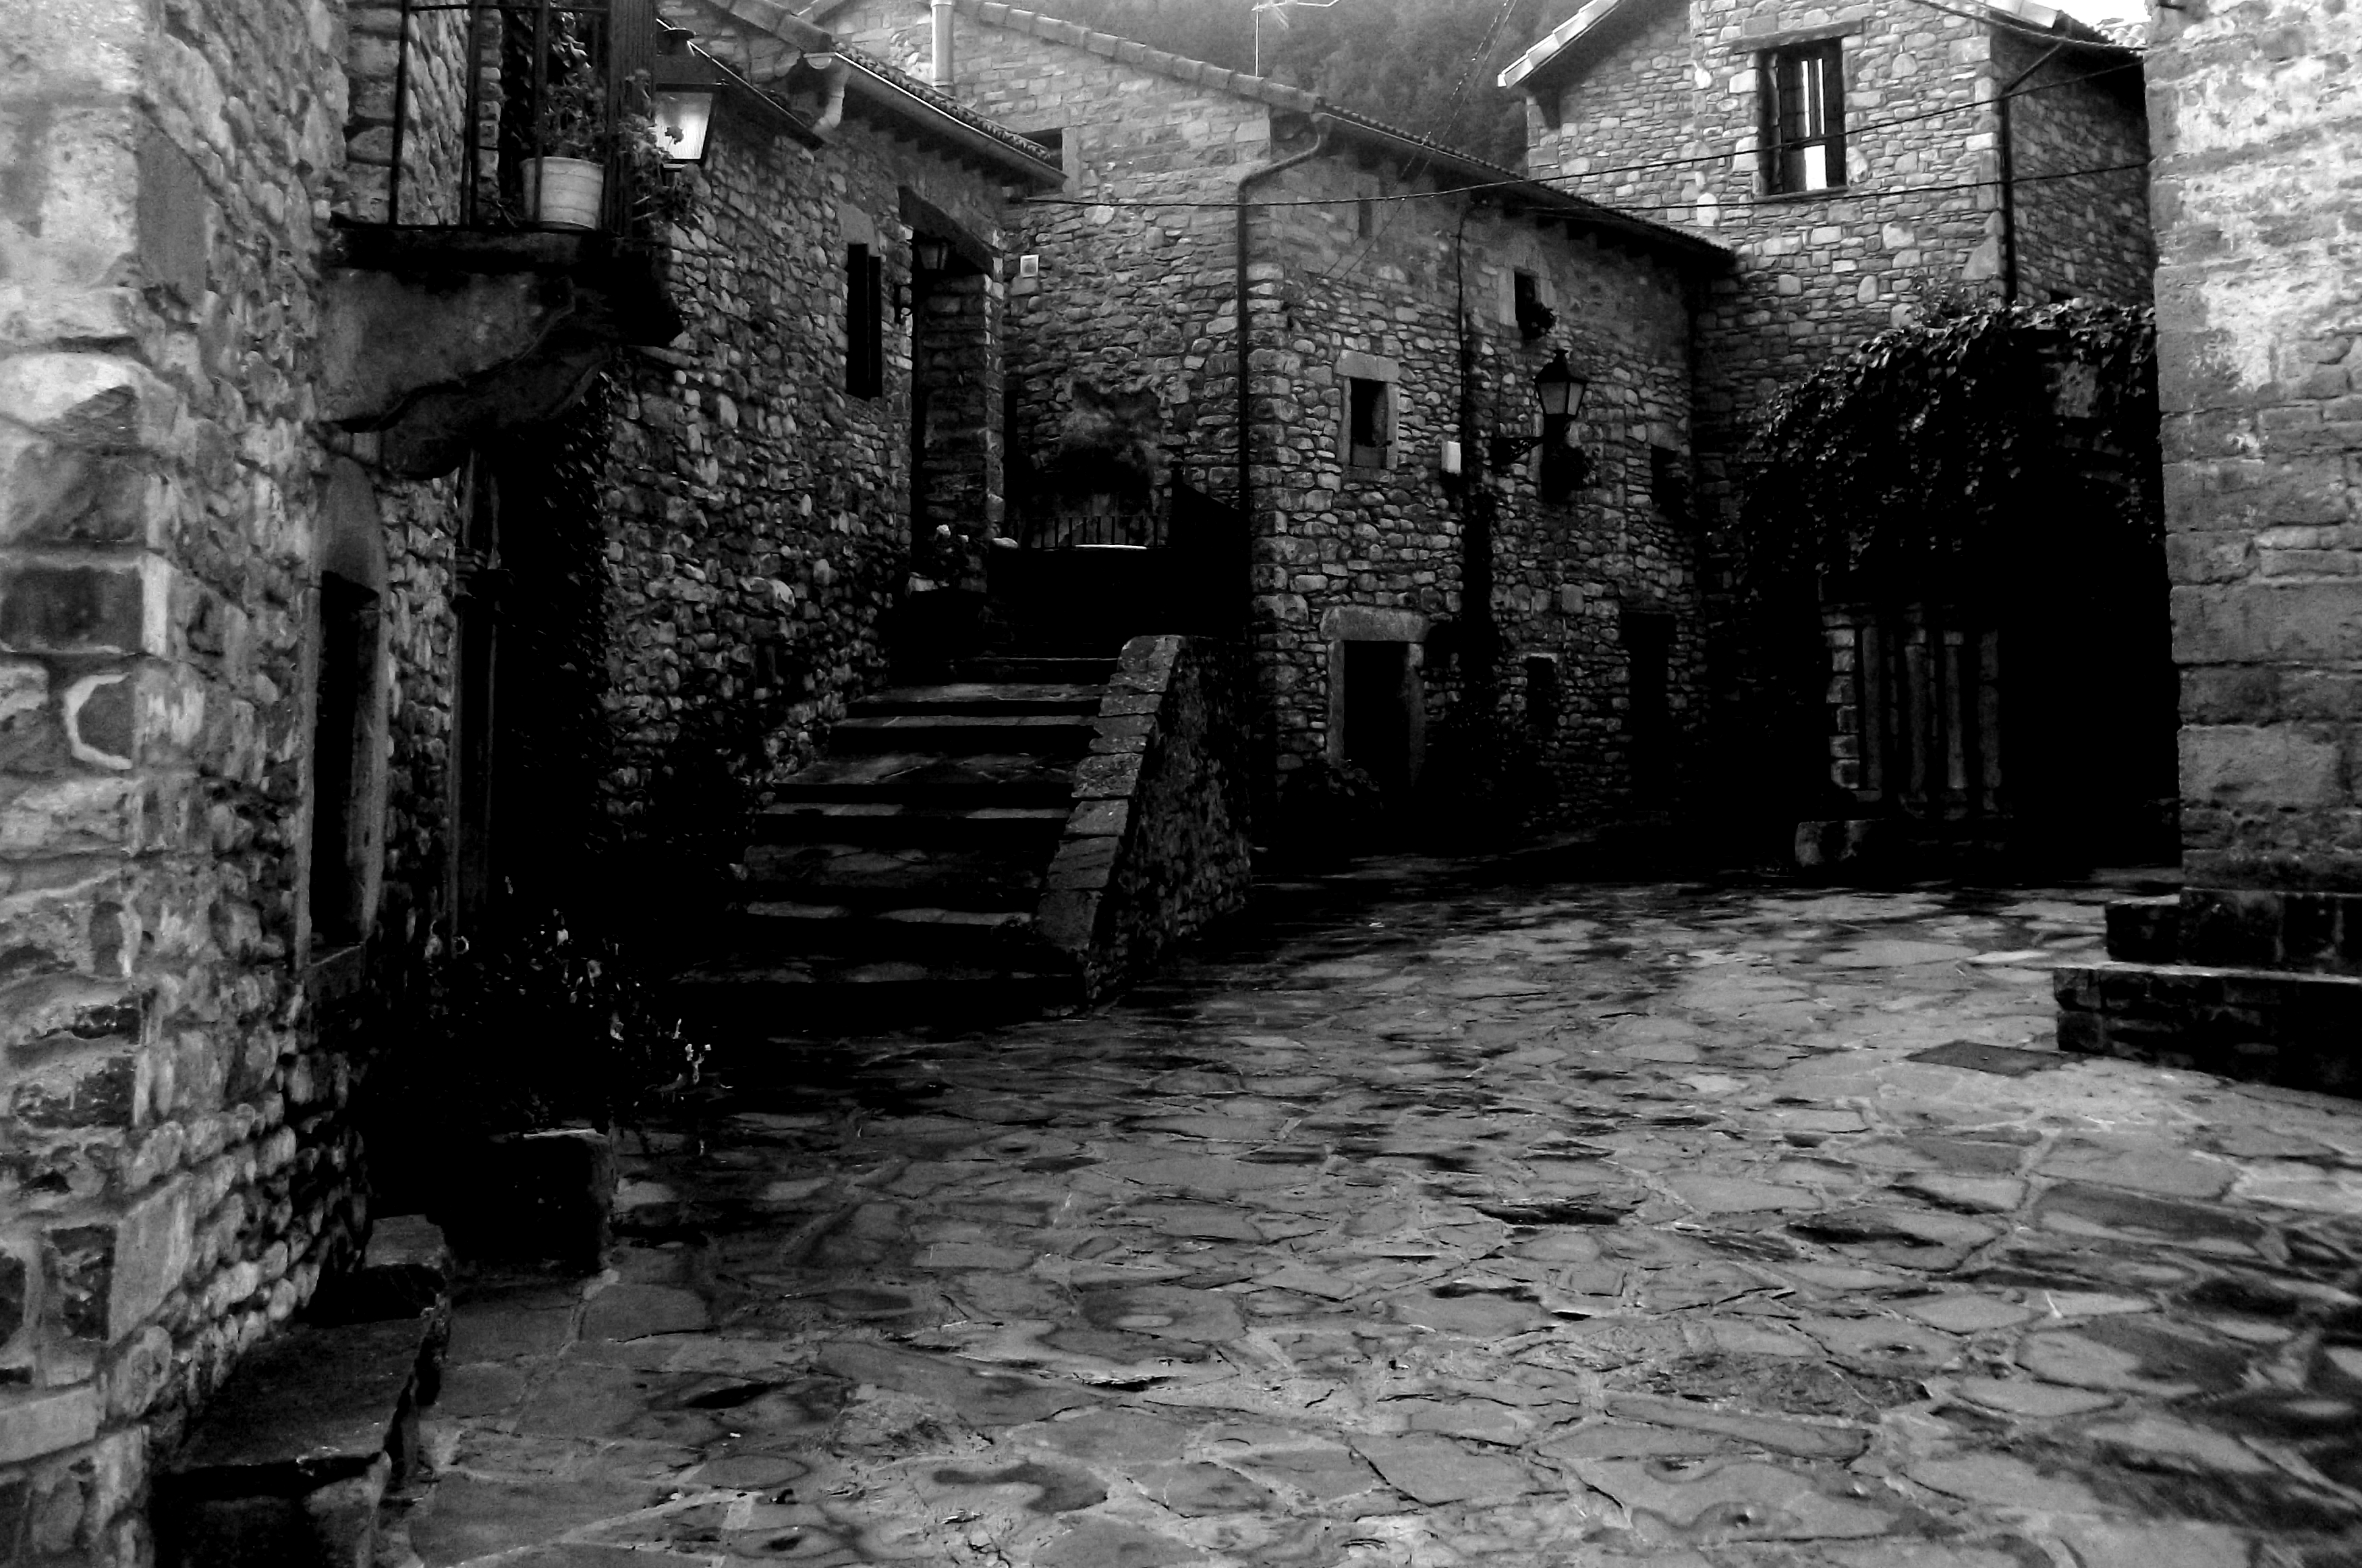
black and white, architecture, road, white, street, photography, house, texture, alley, wall, summer, contrast, darkness, black, monochrome, flickr, spain, mountains, ruins, infrastructure, photograph, facebook, fuji, shapes, dailyshoot, pyrenees, vividstriking, anawesomeshot, finepix, dazzlingshot, dailyshoot2013, fiscal, urban area, monochrome photography, ancient history, film noir